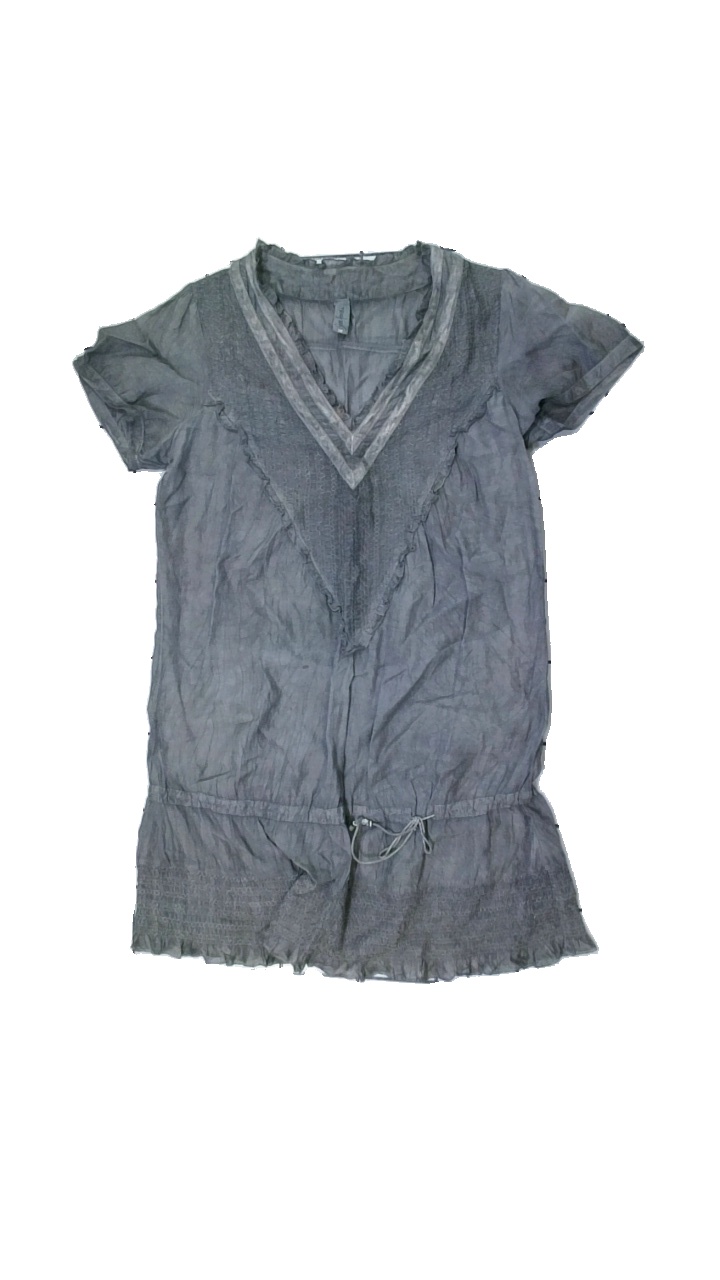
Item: Dress (Ladies)
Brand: Share Female
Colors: White, Green, Blue, Multicolor
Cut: Regular, C-collar
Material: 100% viscose
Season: All
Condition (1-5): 3
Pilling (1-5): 3
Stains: Major
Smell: Minor
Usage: Export
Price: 50-100